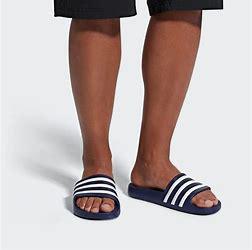
Brand: Adidas
Model: Adilette 22